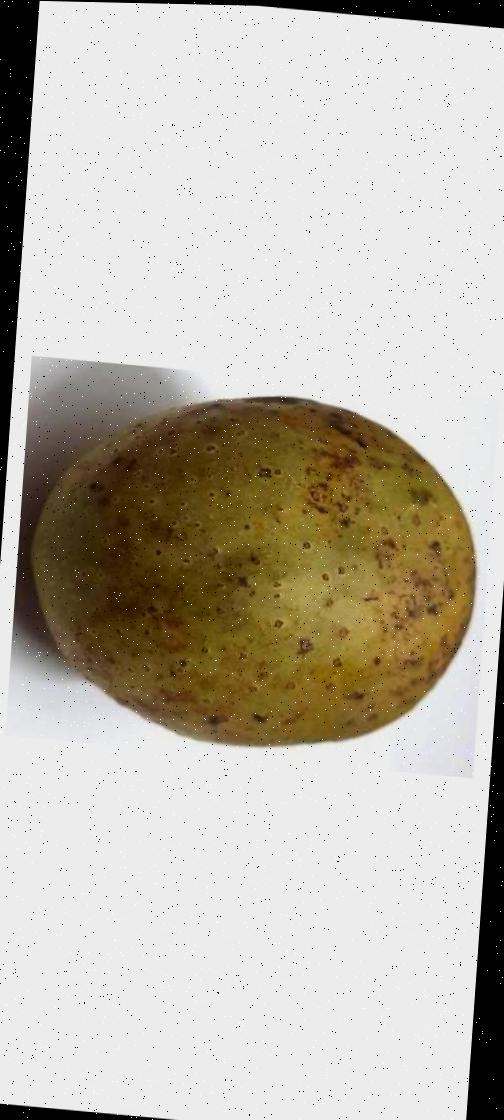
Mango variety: Gourmoti